Rose Hill Plantation House

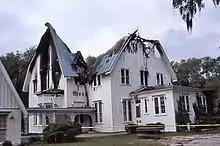
Rose Hill Fire Damage - view from rear of house

Shortly thereafter it suffered extensive damage by a fire. The copper roof, porch, entryway and stairs were restored to preserve the beautiful outer shell and entrance, but the extensive damage to the house interior made the house uninhabitable, and it sat a charred, empty hull until 1996. The few original heart of pine floors on the lower floor that were not destroyed by the fire were damaged severely and would require extensive repair. The few walls downstairs that were not completely destroyed were scorched and paint was peeling from any intact wood. Only one mantel (in the dining room) survived at all and most of the huge doors, though heavily scorched, had been saved. The chimneys had collapsed so none of the fireplaces were repairable.